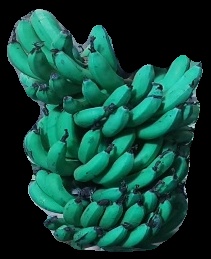
Variety: pachbale
Grade: grade3